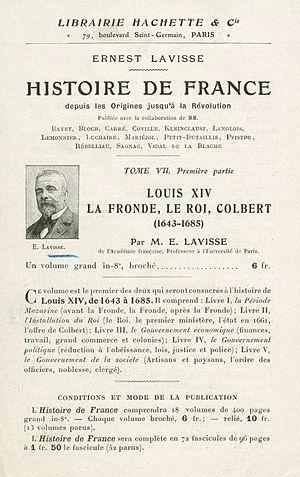
Prospectus de la librairie Hachette lors de la parution du tome VII/1 de l'Histoire de France depuis les origines jusqu'à la Révolution d'Ernest Lavisse (1842-1922).